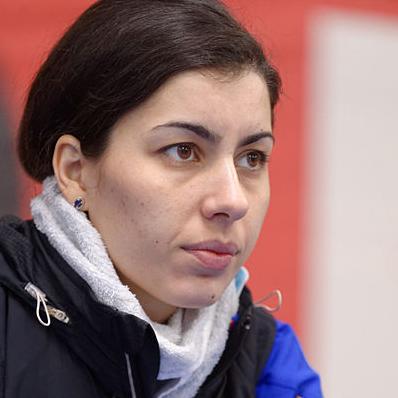
Age: 27